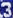
Number: 3